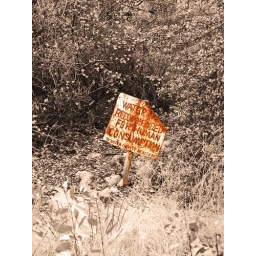
sign in red springs